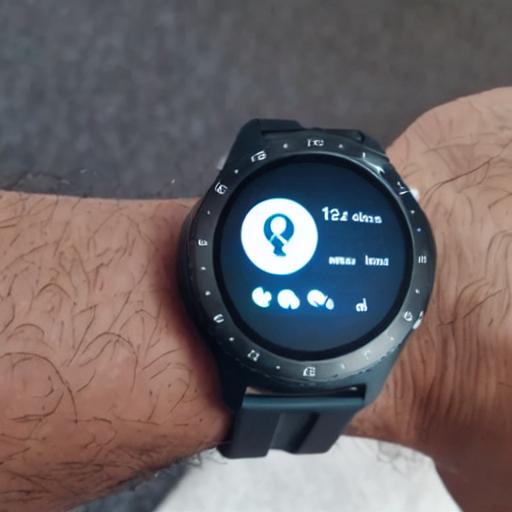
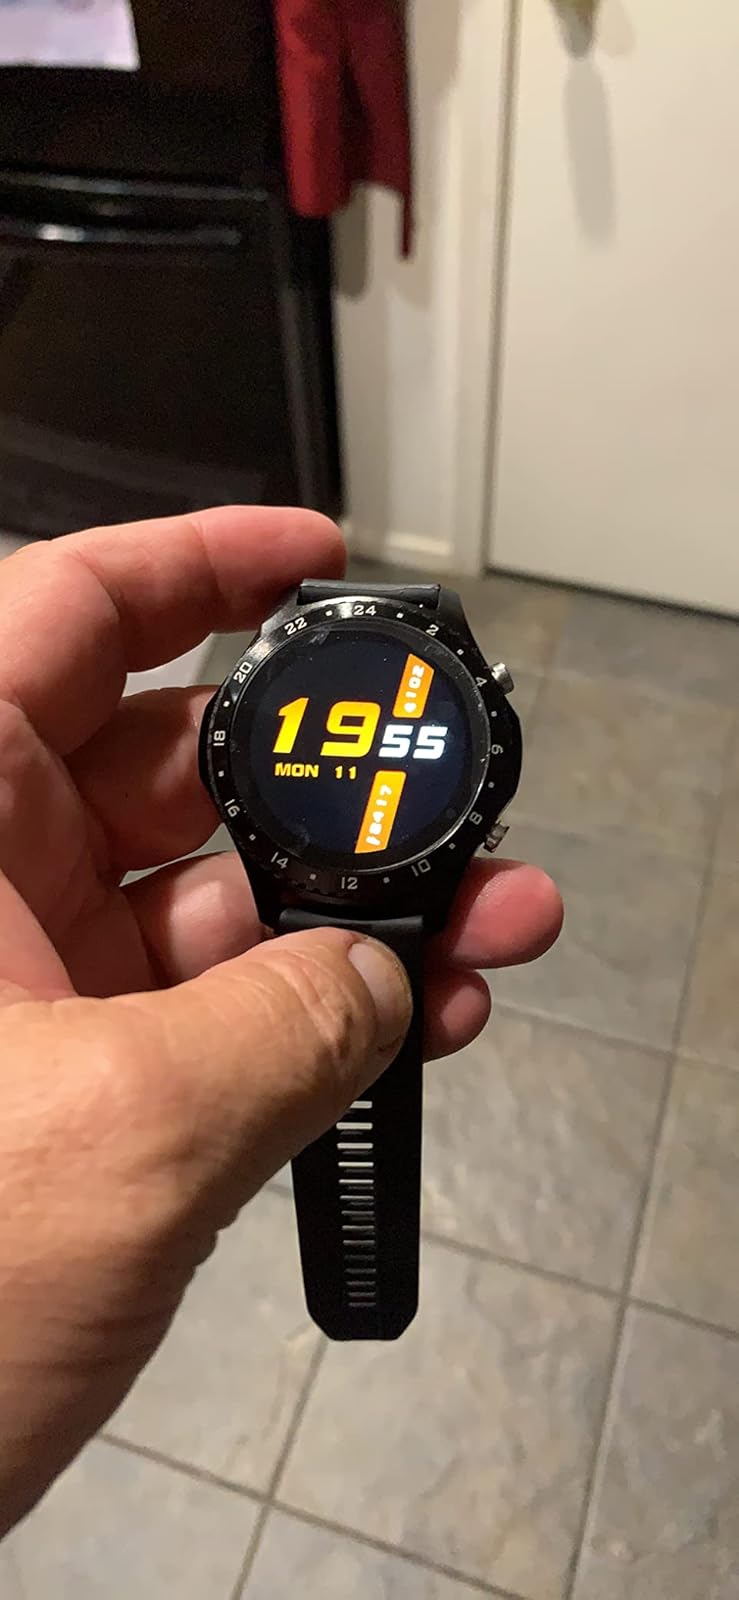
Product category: smartwatch
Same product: no